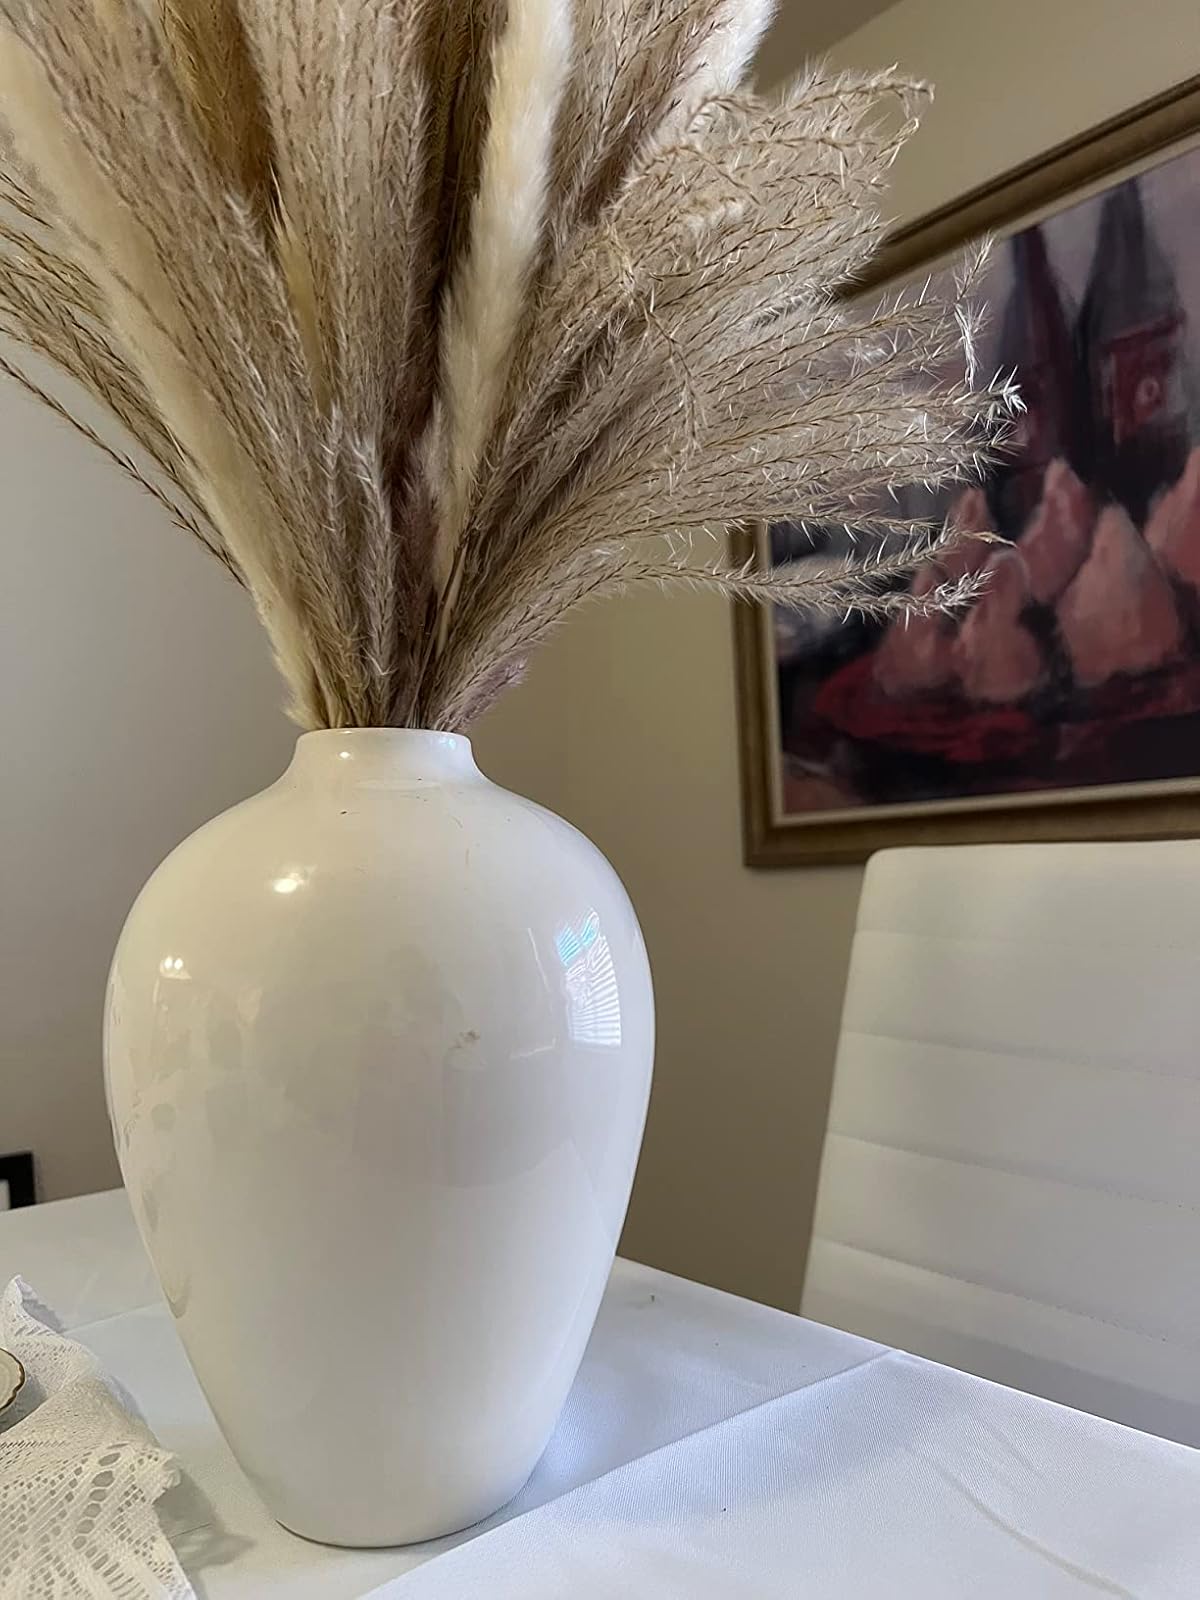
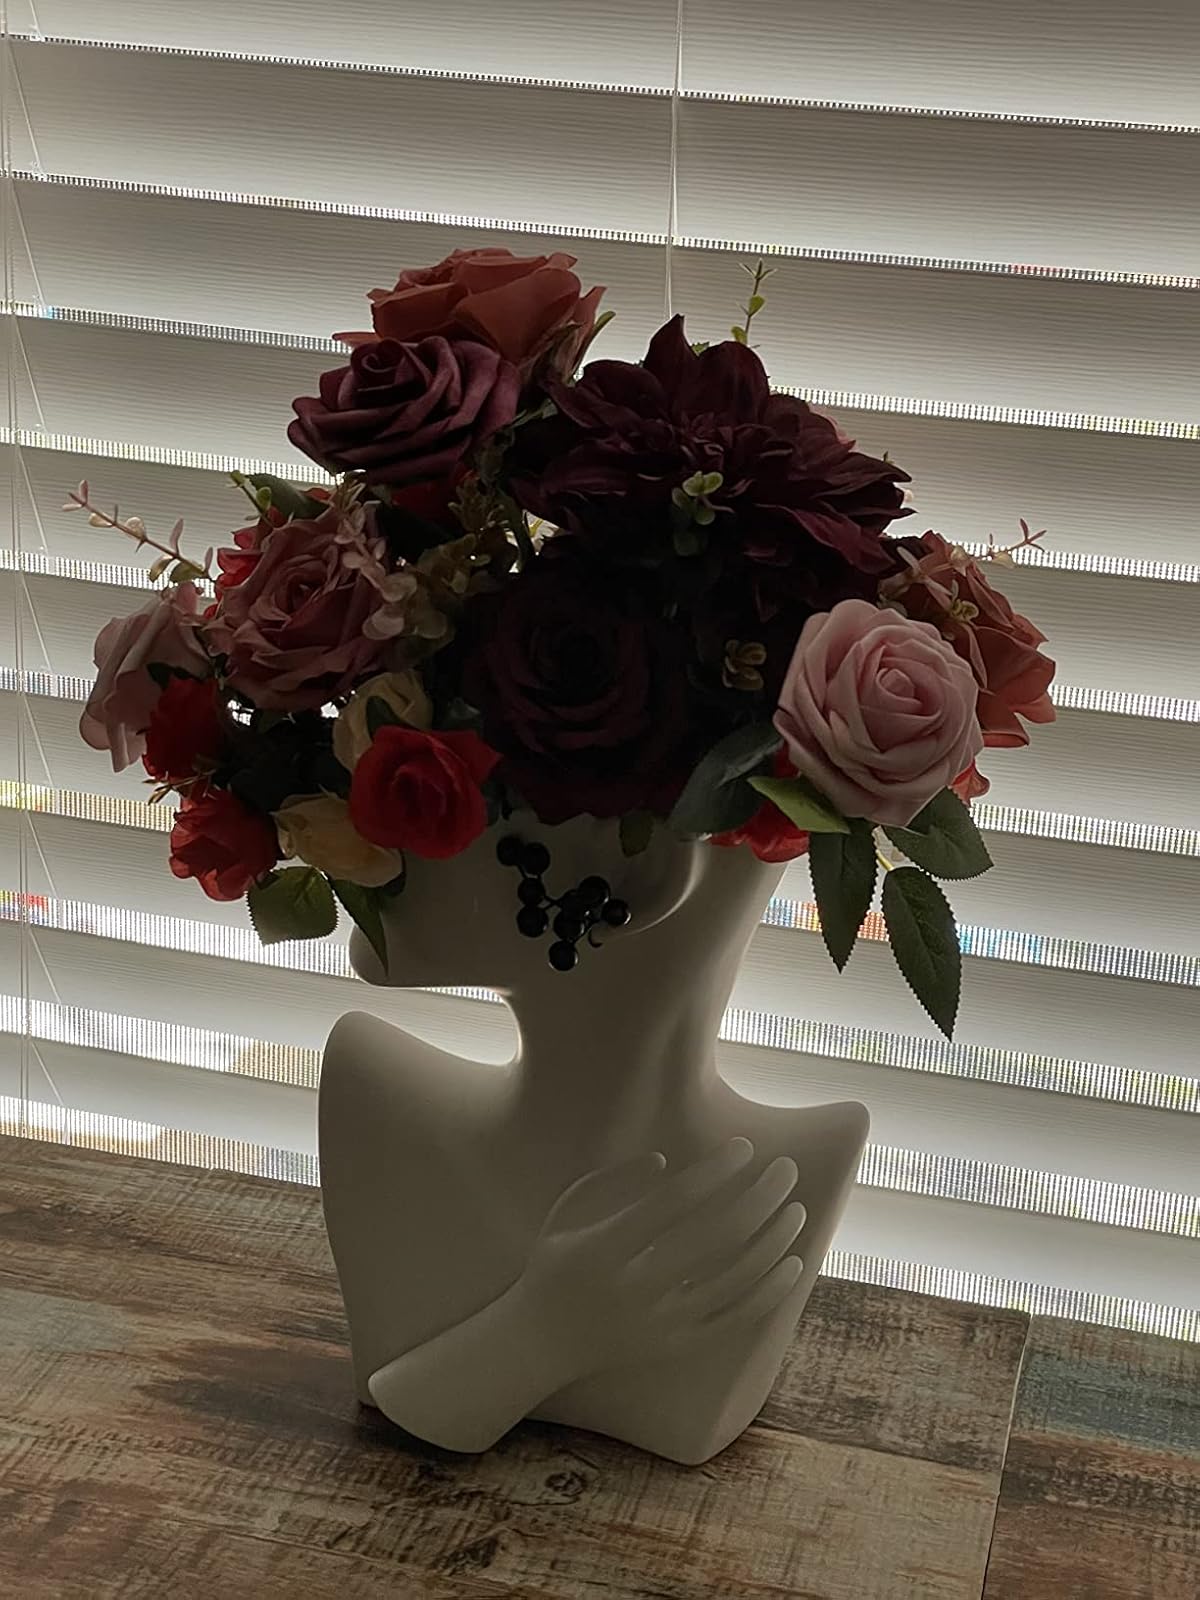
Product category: vase
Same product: no